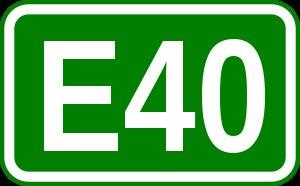
Une route européenne est une route du réseau routier européen dont la numérotation est sous la responsabilité de la Commission économique pour l'Europe des Nations unies, en vertu d'un accord européen sur les artères internationales principales du trafic, fait à Genève le 15 novembre 1975.